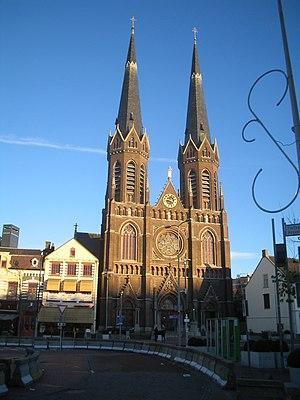
Tilbourg est une commune et ville des Pays-Bas de la province du Brabant-Septentrional.